Bill John Baker

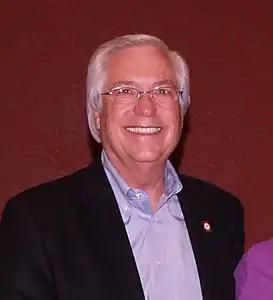
Baker in 2013

Bill John Baker (born February 9, 1952) is a Cherokee politician who served as Principal Chief of the Cherokee Nation. First elected in October 2011, Baker defeated three-term incumbent Chief Chad "Corntassel" Smith. Prior to his election as Chief, Baker served 12 years on the Cherokee Tribal Council. In 1999, Baker unsuccessfully ran for Deputy Chief of the Cherokee Nation.